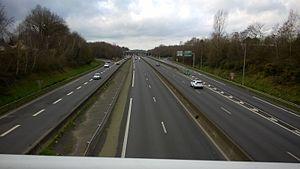
Périphérique nord de Nantes (photographie prise d'un pont).
Le boulevard périphérique de Nantes est une ceinture périphérique qui permet de contourner Nantes par le nord et par le sud. Depuis 2007, l'ensemble du périphérique est numéroté RN844 et A844 au nord. Avant, il portait plusieurs noms :